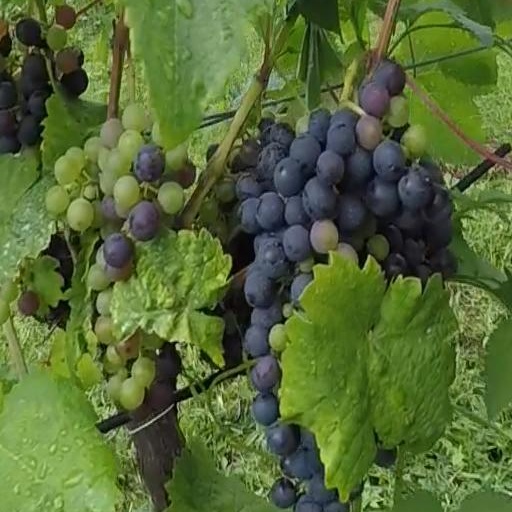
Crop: grape